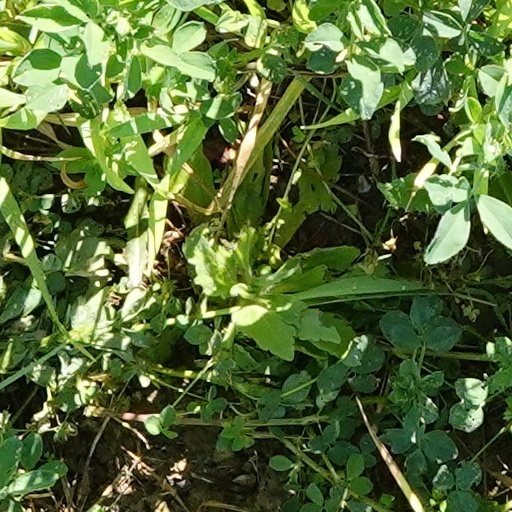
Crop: wheat